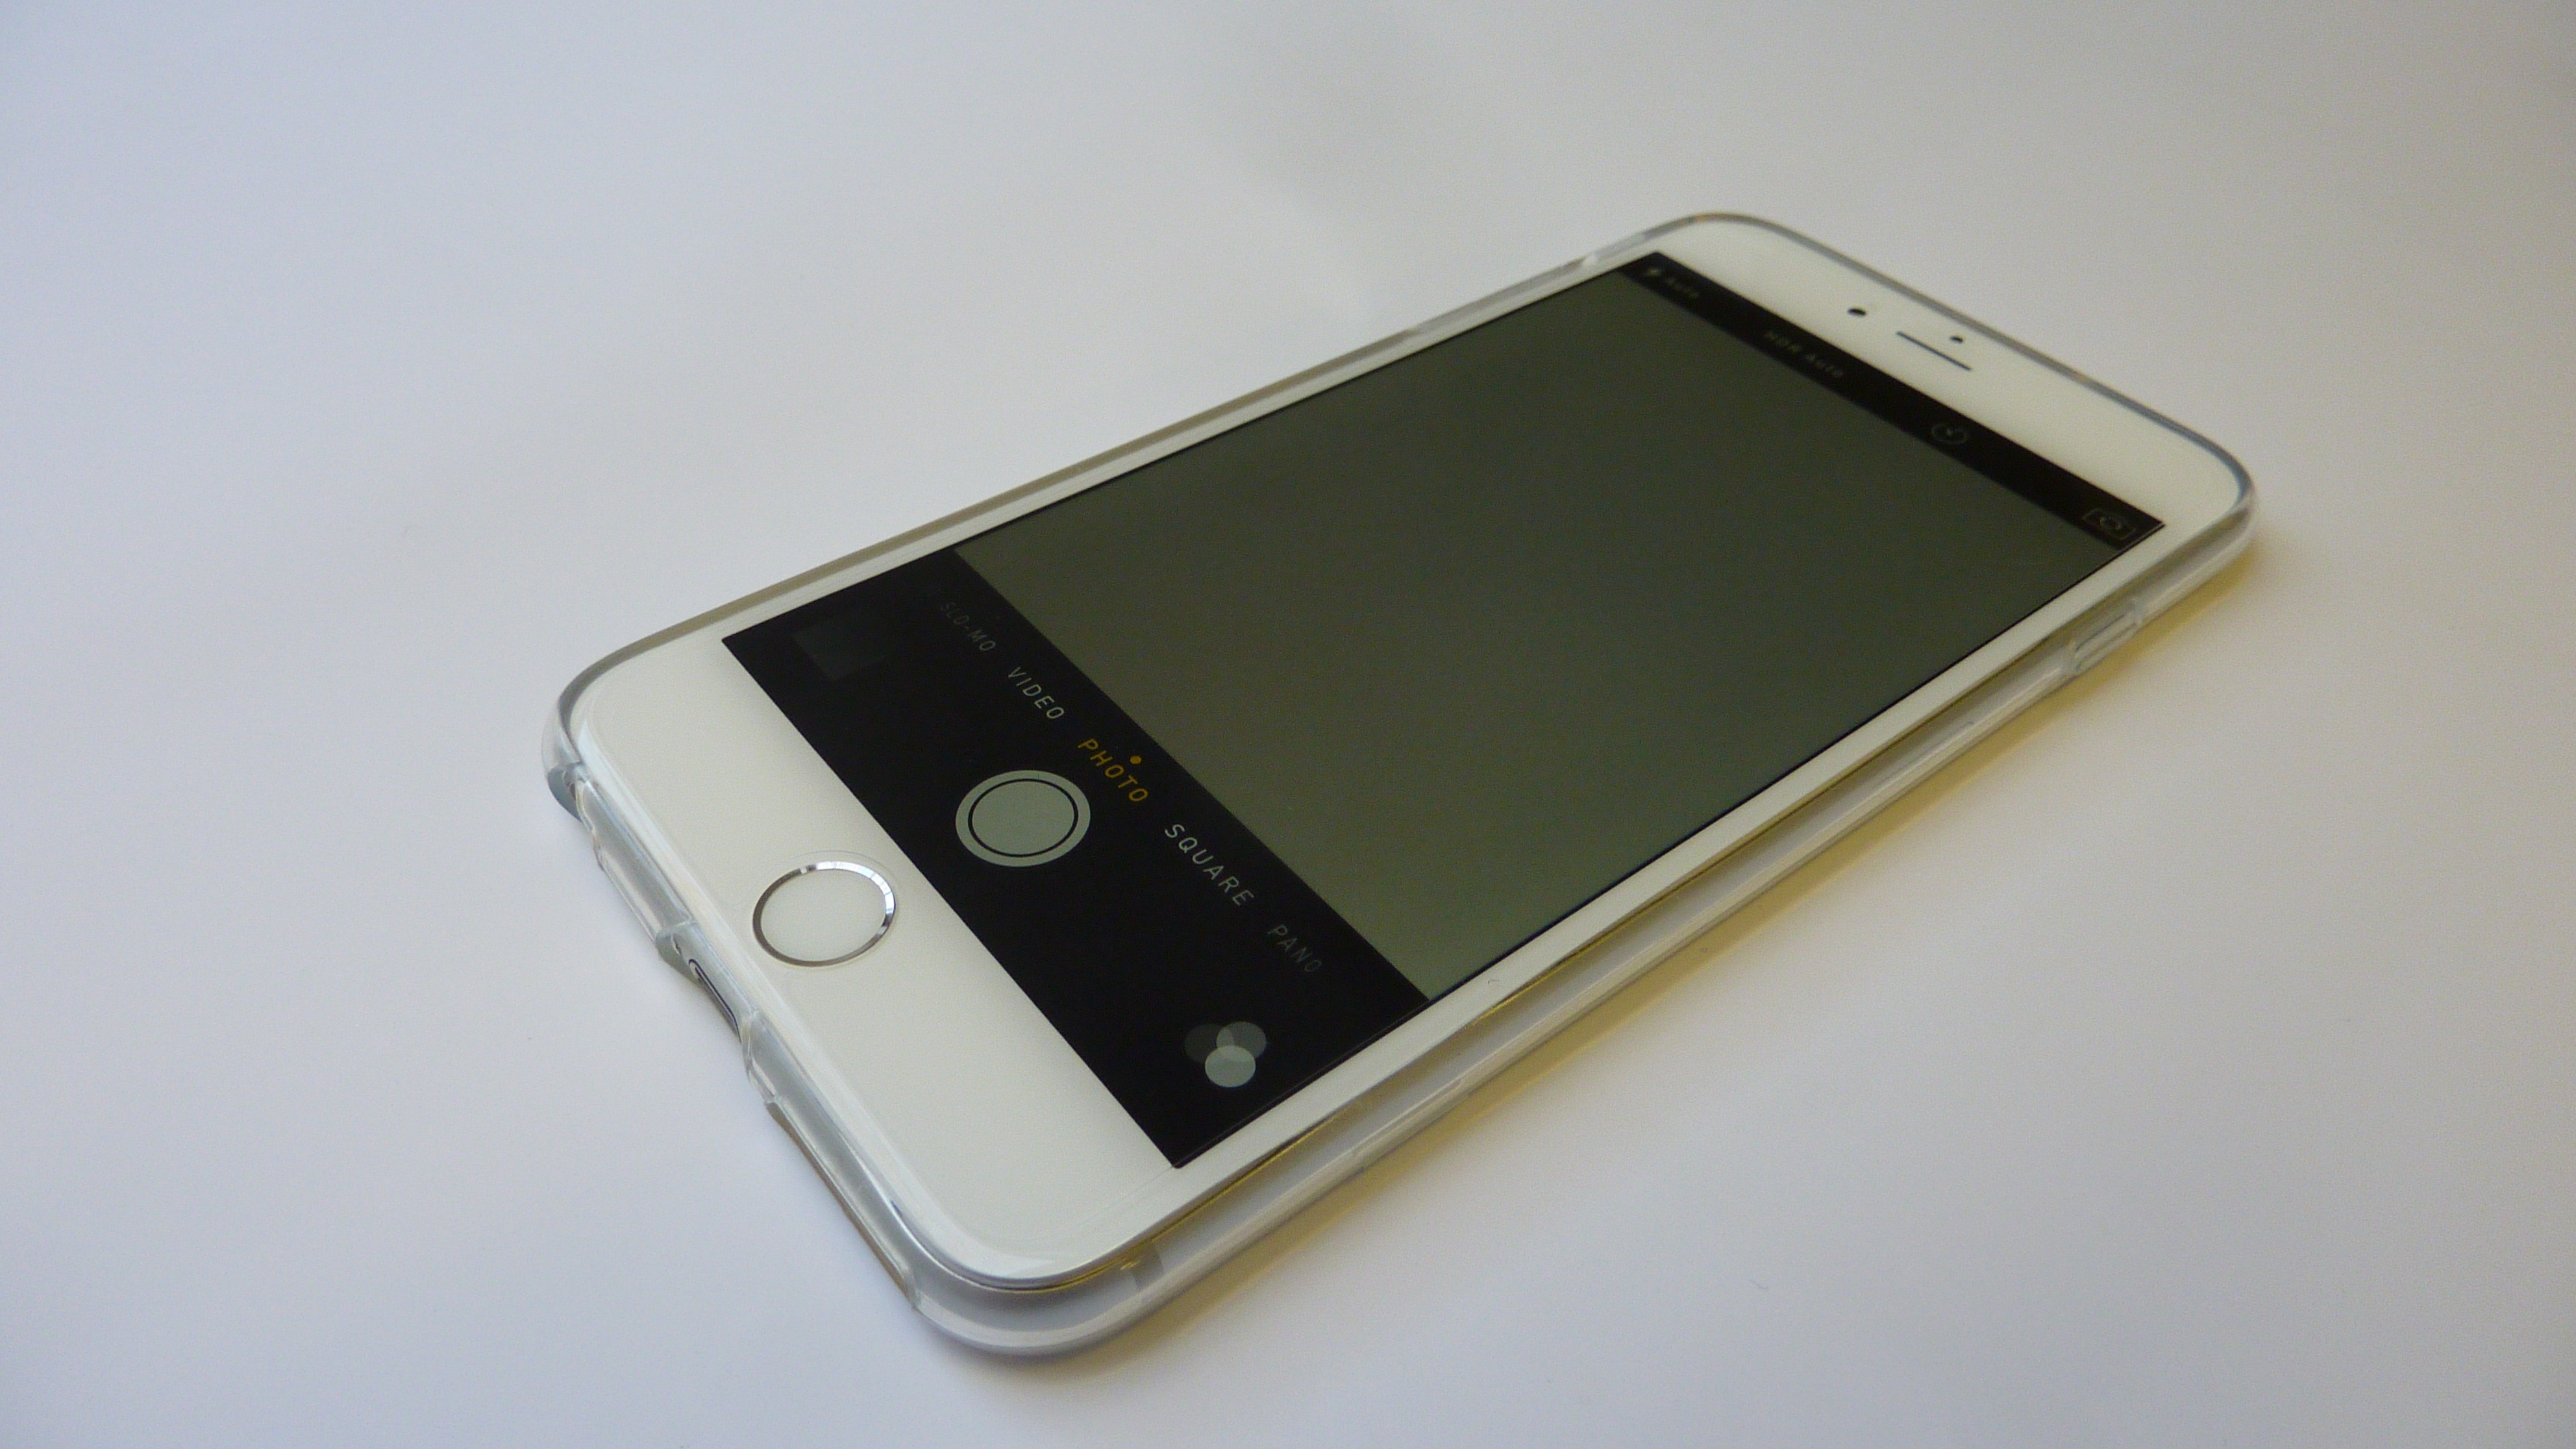
iphone, smartphone, mobile, apple, technology, telephone, gadget, mobile phone, device, product, digital, zoom, touchscreen, detail, 6, plus, smart, features, electronic device, portable communications device, communication device, feature phone